For Scent-imental Reasons

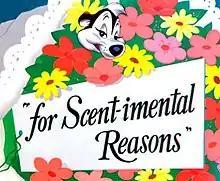
The title card of "For Scent-imental Reasons"

For Scent-imental Reasons (stylized as for Scent-imental Reasons)is a 1949 Warner Bros. "Looney Tunes" short directed by Chuck Jones and written by Michael Maltese. The short was released on November 12, 1949, and featured the debut of Penelope Pussycat (who is unnamed in this cartoon).